Thomas Carter (1690–1763)

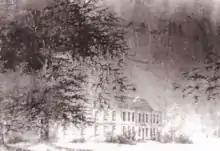
Castle Martin in the snow

He originally leased Castle Martin in the early 1730s as his country seat, and did not buy the house and that estate until 1761, just two years before he died while staying with his elder son, Thomas MP, at Rathnally House, Trim. Twelve days after his father's death Thomas proceeded with his marriage to Anna Armytage, daughter of the Yorkshire baronet Sir Samuel Armytage, but they had just one child, Mary, later Mrs Skeffington Thompson, before young Thomas Carter MP himself died.